Bandra Talao

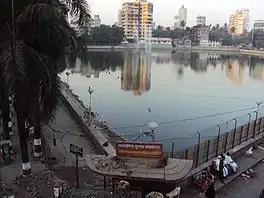
The lake as viewed from the skywalk

Bandra Talao locally referred to as Swami Vivekanand Talao is a small lake located in Bandra, Mumbai. The lake was formerly known as Lotus Tank and is a Grade II heritage structure. The lake was also called "Motha Sarovar" and was constructed by a rich Konkani Muslim known as Ghavte of Navpada (also spelt Naupada or Naopara) an adjoining village. It is spread across 7.5 acres.